Before the Revolution

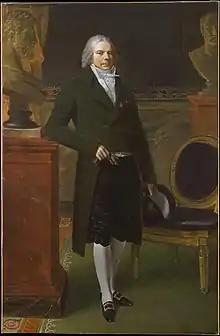
The film is based on a saying by Talleyrand.

The title of the film is derived from a saying by Charles Maurice de Talleyrand-Périgord: "Only those who lived before the revolution knew how sweet life could be". The names of some of the characters in the film are the same as those in Stendhal's novel "The Charterhouse of Parma": The book's principal character and narrator, Fabrice del Dongo, is now Fabrizio, his aunt Gina Sanseverina is Gina, and Clélia Conti is Clelia.